Night Owl (book)

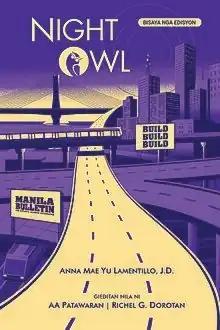
Book cover of Night Owl (Bisaya nga Edisyon)

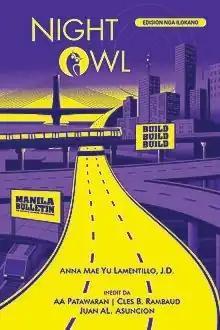
Book Cover of Night Owl: A Nationbuilder's Manual (Edisyon nga Ilokano)

The EDSA Decongestion Program is a masterplan aimed at creating alternative routes in Metro Manila to hopefully ease traffic along the 90-year-old highway that has exceeded its maximum capacity of 288,000 vehicles a day. It consists of 25 infrastructure projects, both roads and bridges, either newly constructed, rehabilitated, widened or improved—such as the Metro Manila Skyway Stage 3, the NLEX Harbor Link C3-R10 Section, the Radial Road 10, the Fort Bonifacio-Nichols Field Road, the Estrella-Pantaleon Bridge, and the Laguna Lake Highway.